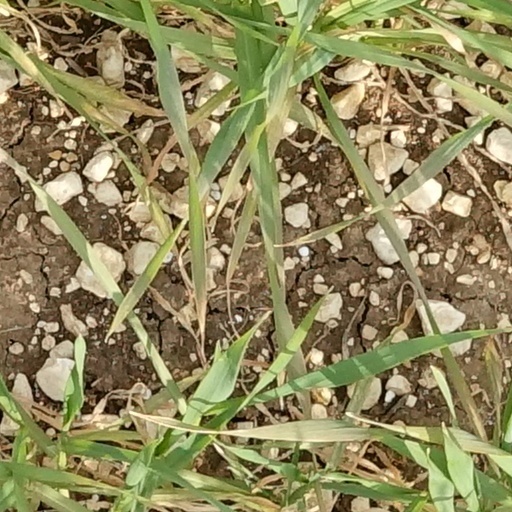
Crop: wheat